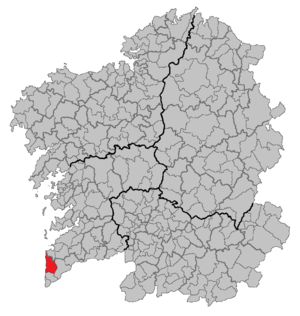
Oia est une commune de la province de Pontevedra en Espagne située dans la communauté autonome de Galice.